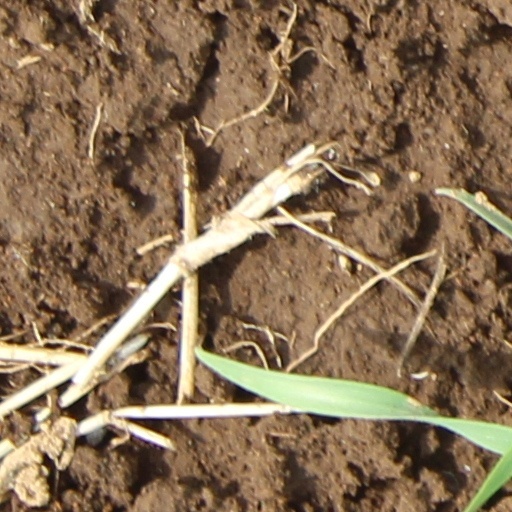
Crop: wheat